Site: brandenburg
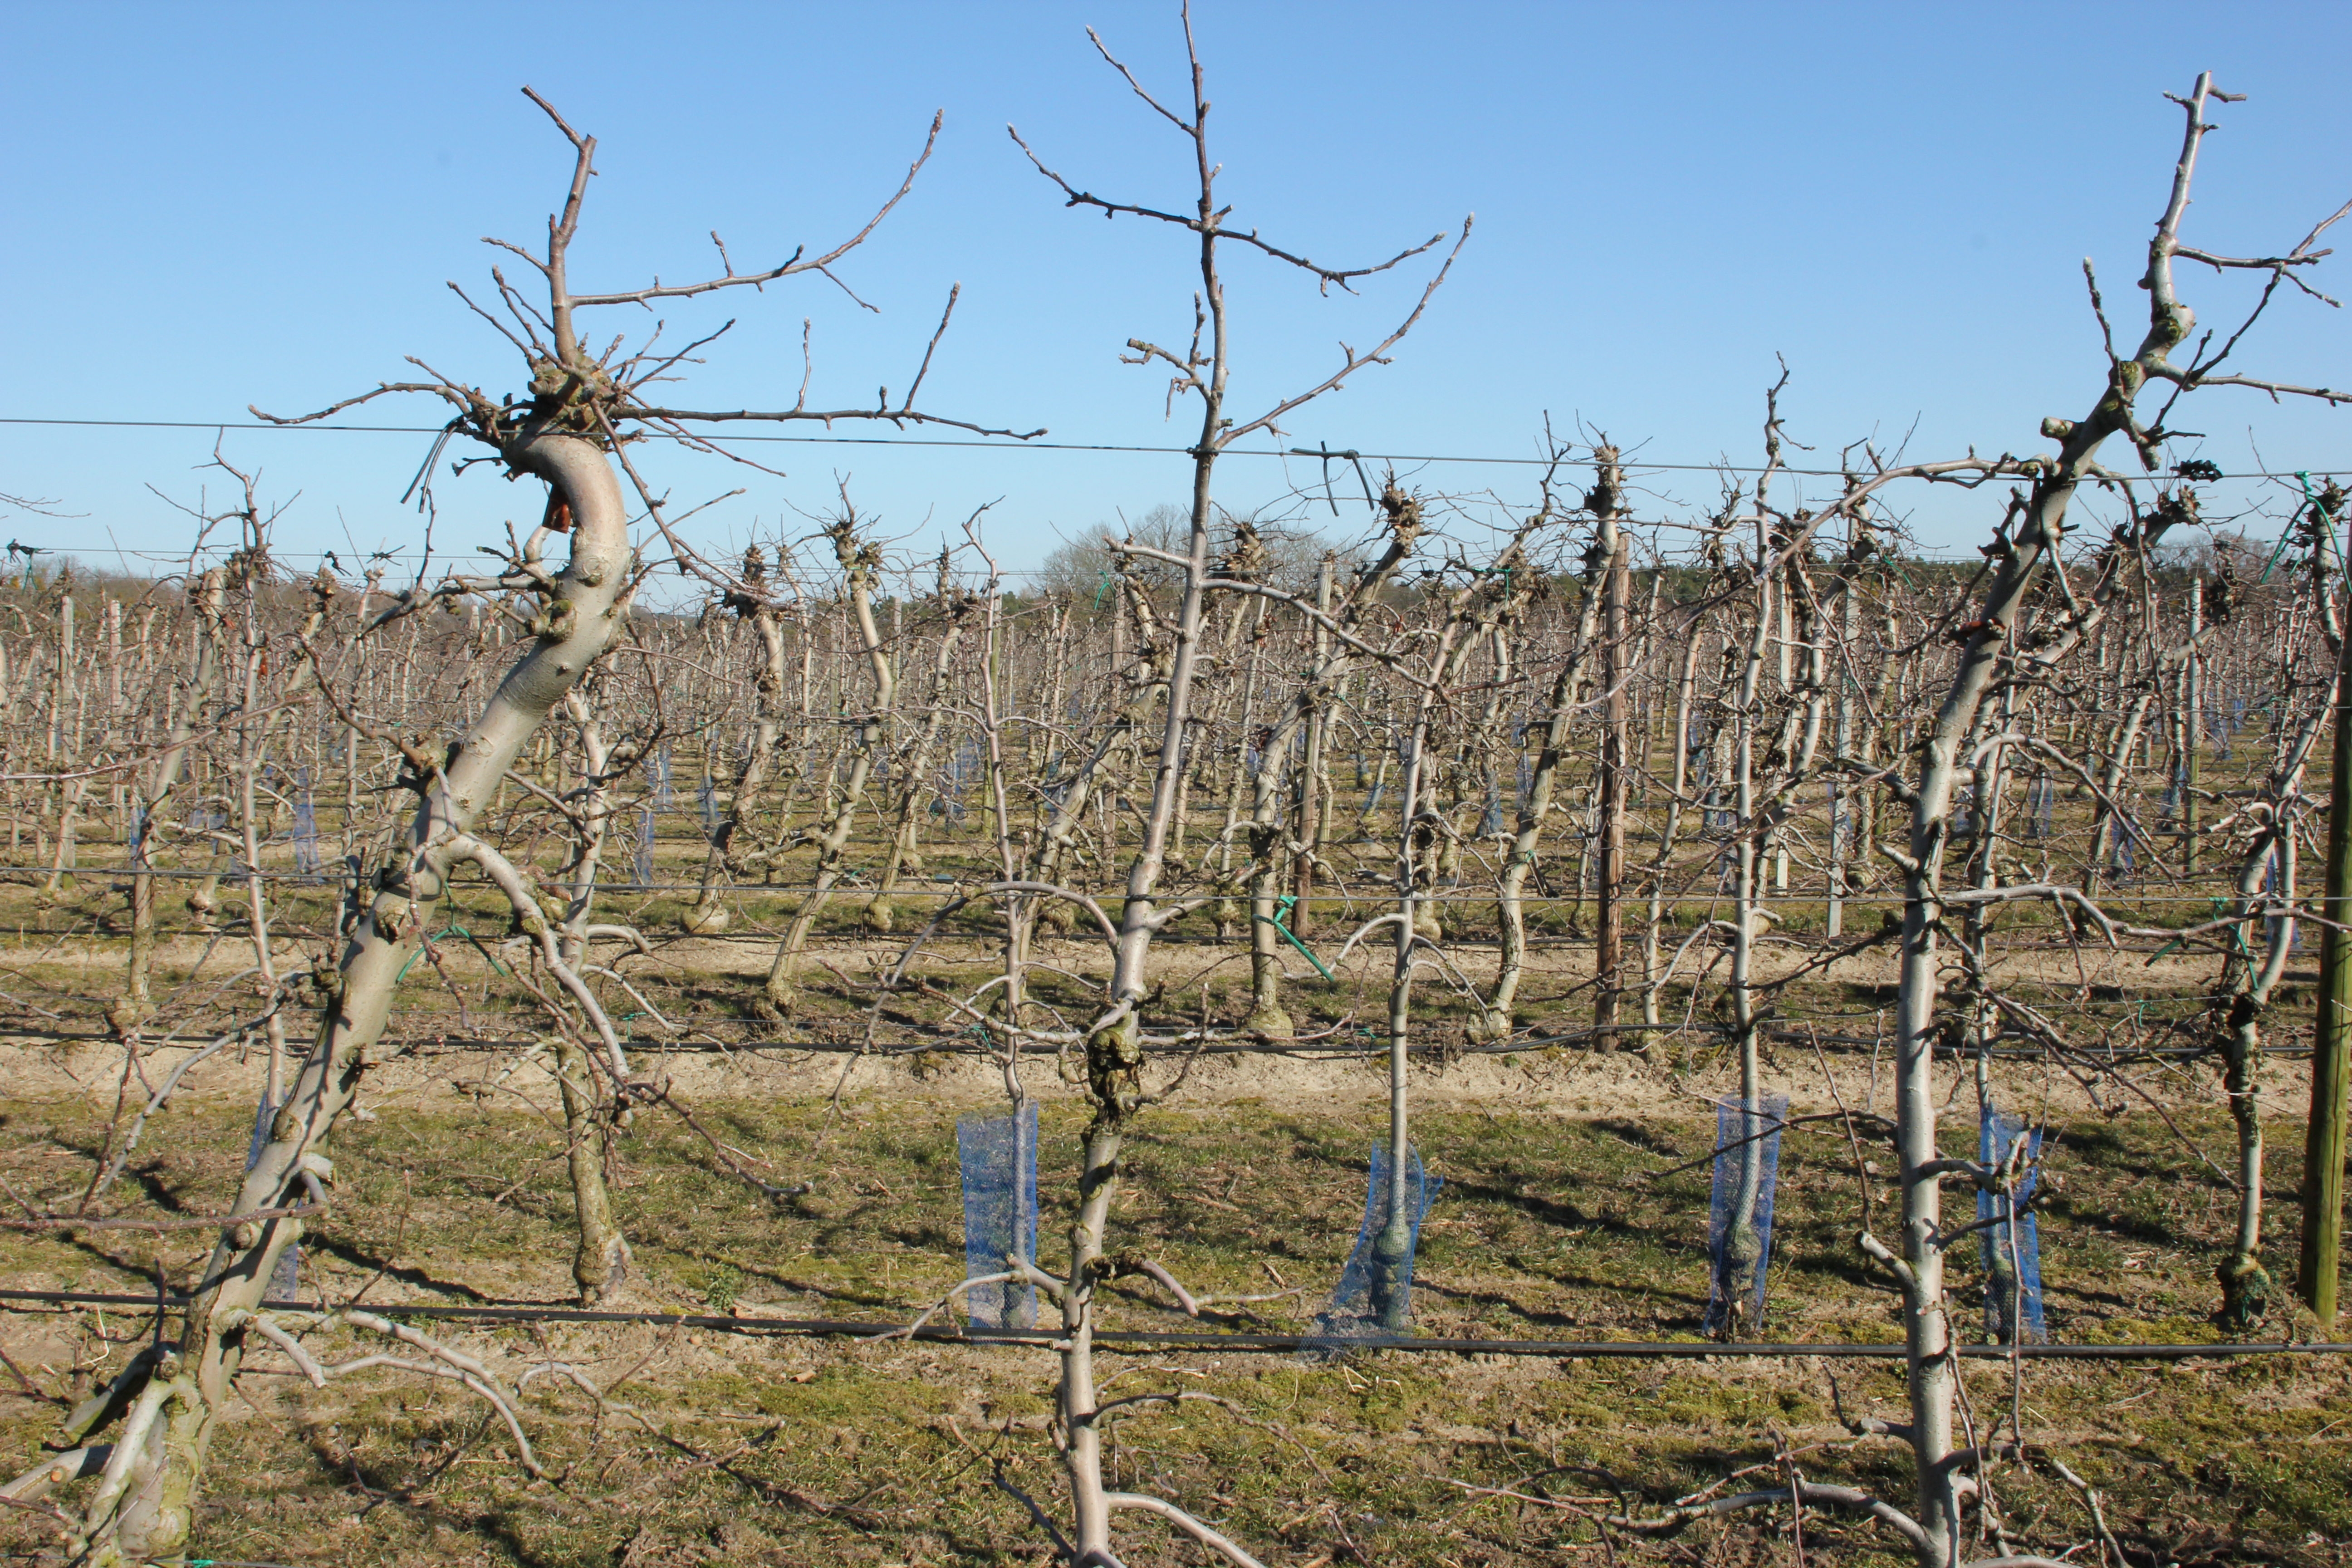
Growth stage (BBCH 03): Bud development